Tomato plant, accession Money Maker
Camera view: bottom (45 deg); turntable rotation: 210 degrees
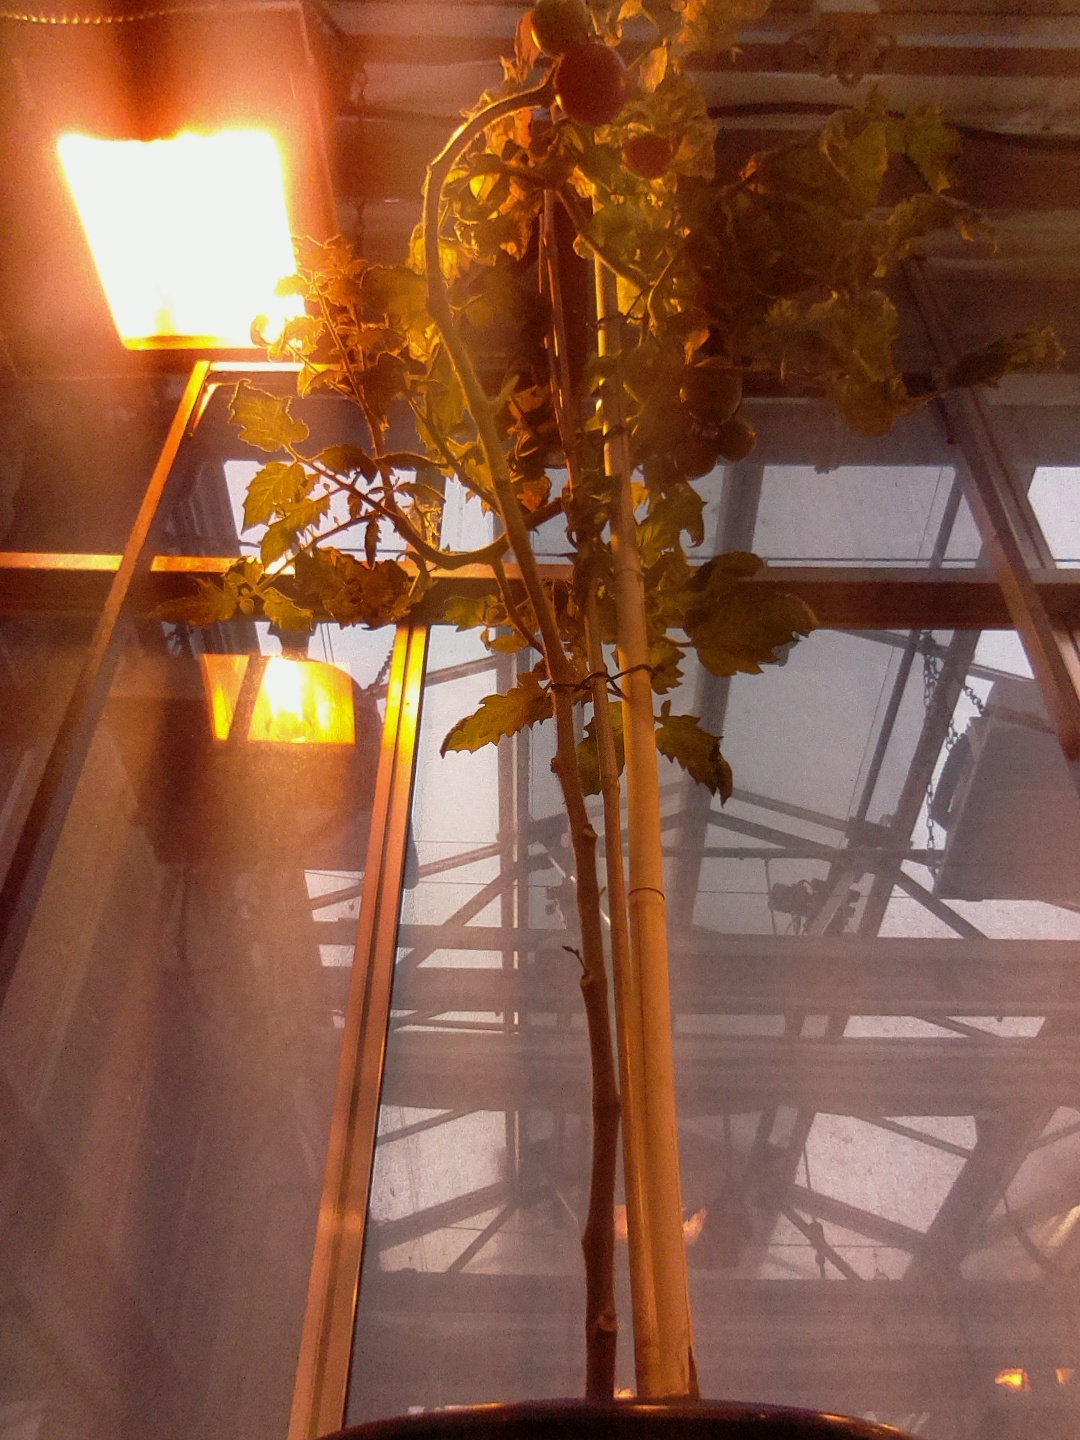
BBCH growth stage 89: 90%-100% of fruits show typical fully ripe color